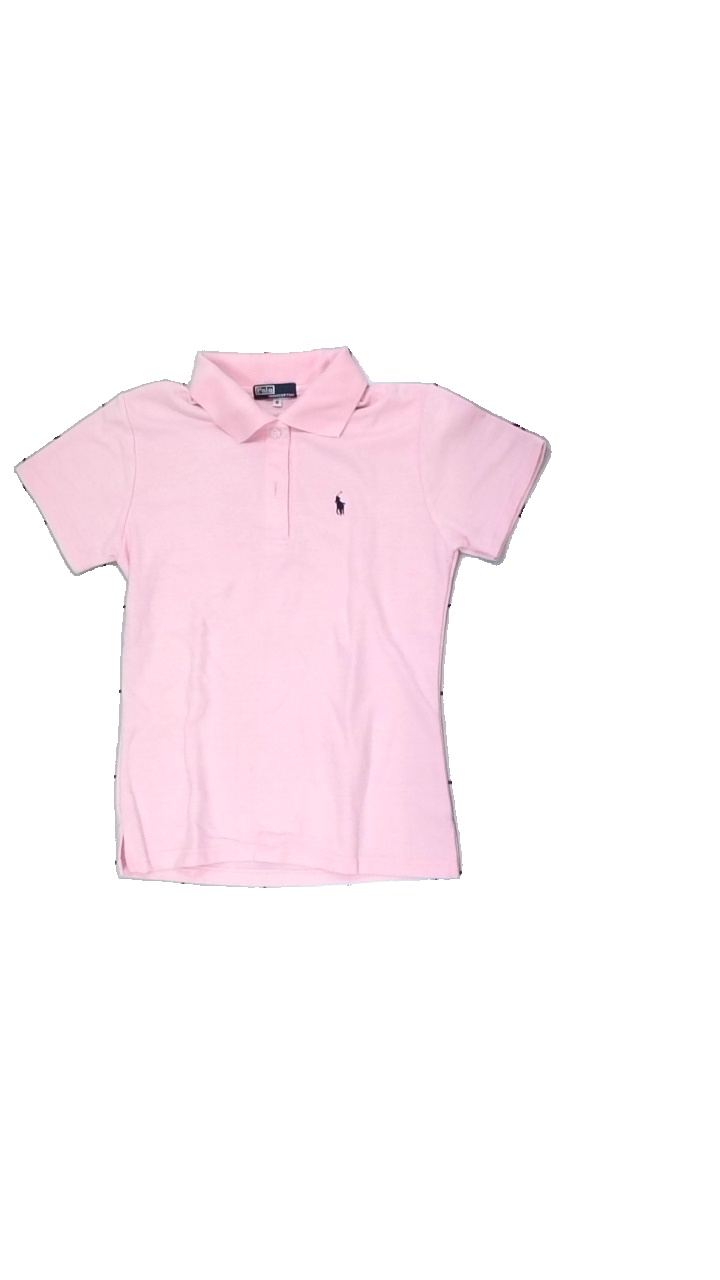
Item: Top (Men)
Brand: Polo
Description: rosa pike med broderad logga fram, nopprig över hela
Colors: Blue, Pink
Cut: Regular
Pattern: Logo print
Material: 100% polyester
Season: All
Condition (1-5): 3
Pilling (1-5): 3
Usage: Export
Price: <50